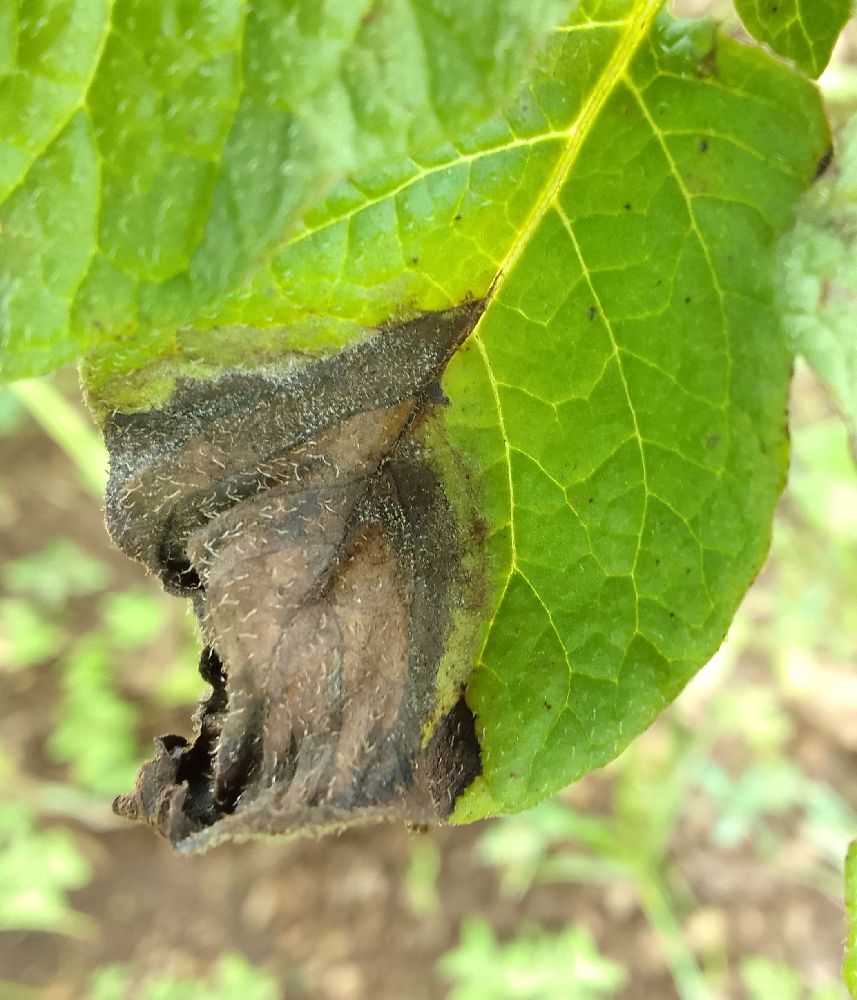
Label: Late blight